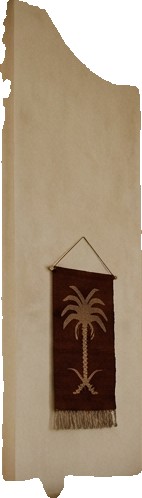
Surface category: wall